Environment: real
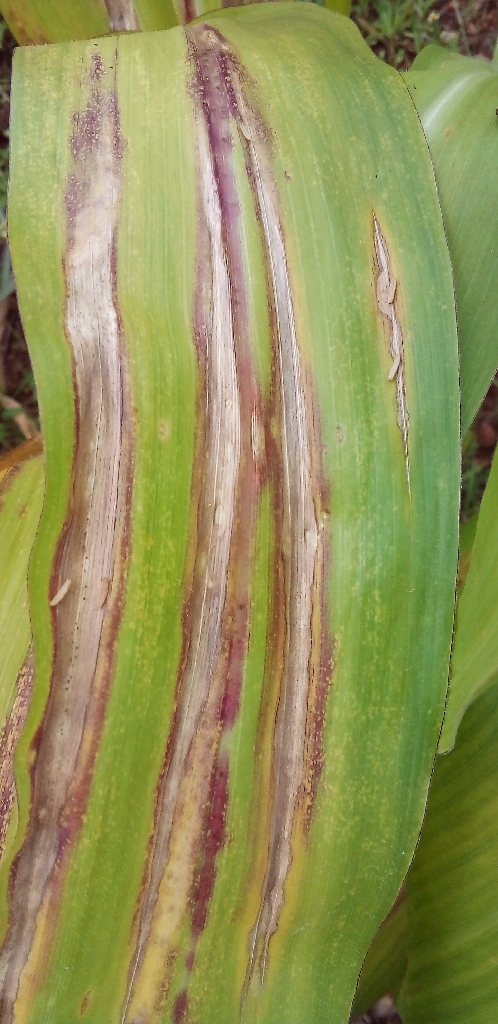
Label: northern_corn_leaf_blight